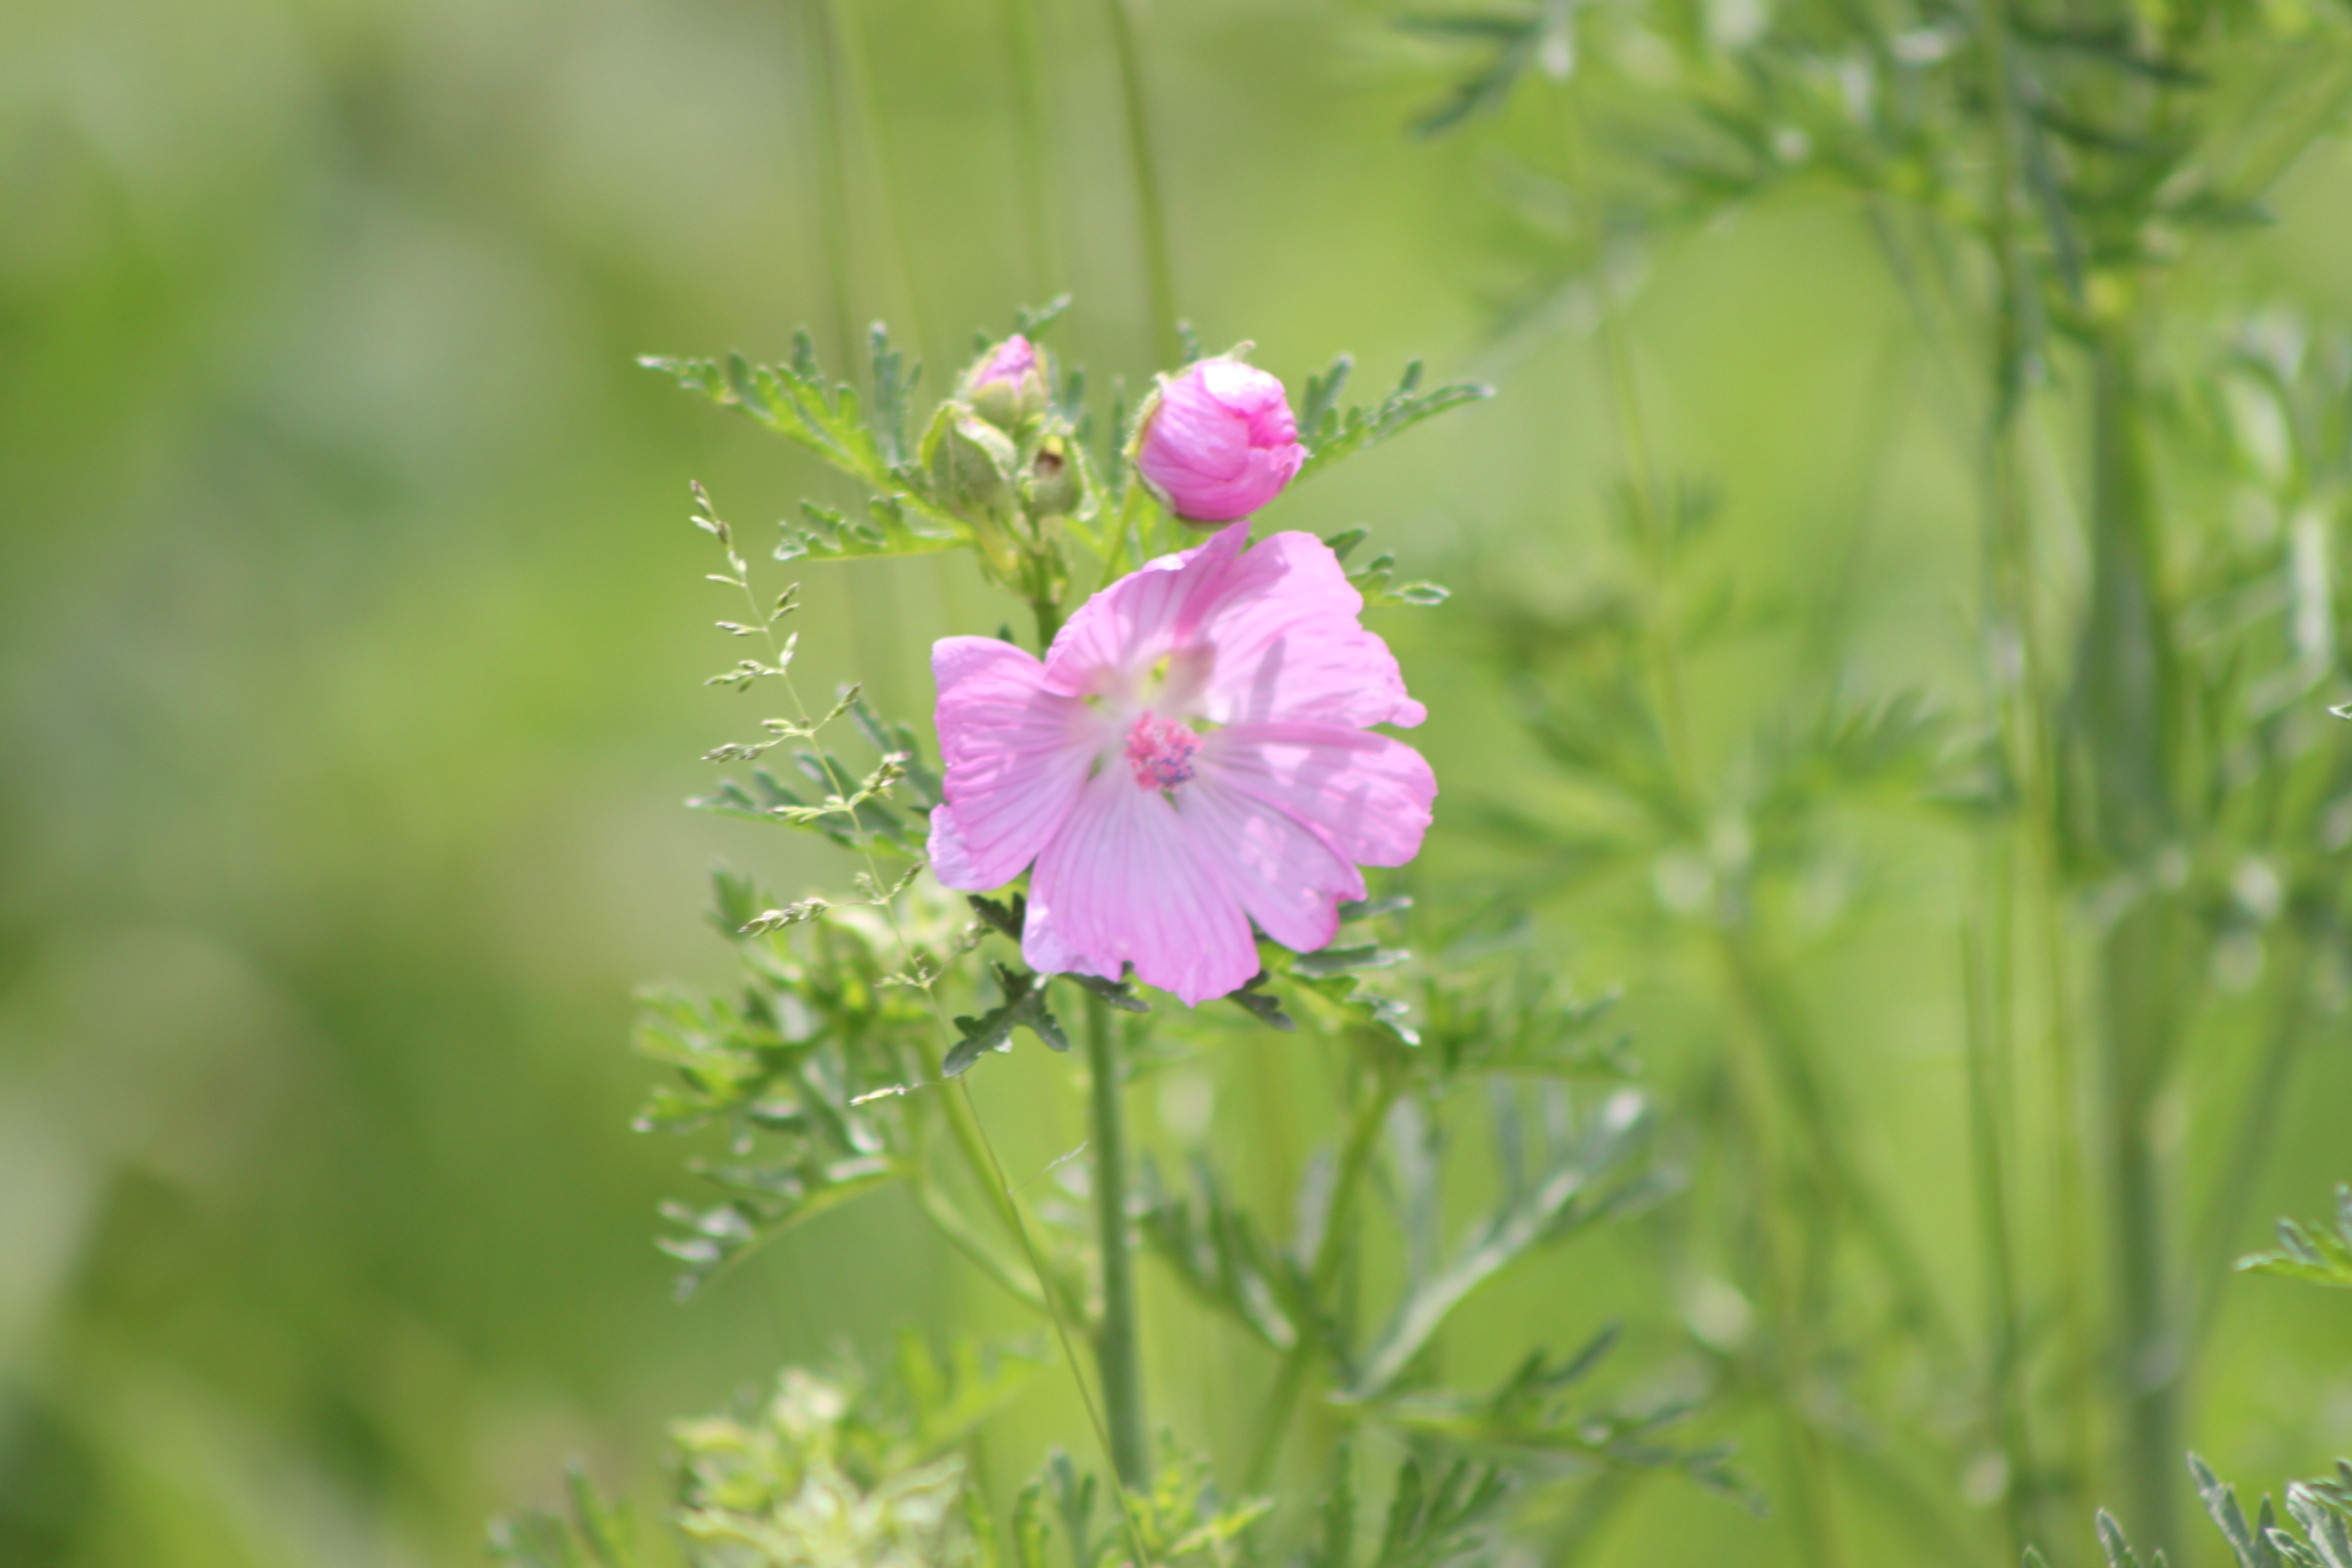
nature, grass, plant, meadow, flower, bloom, summer, spring, garden, pink, flora, wildflower, flowers, geranium, nice, flowering, pink flower, flowering plant, geraniaceae, herbaceous plant, subshrub, annual plant, geraniales